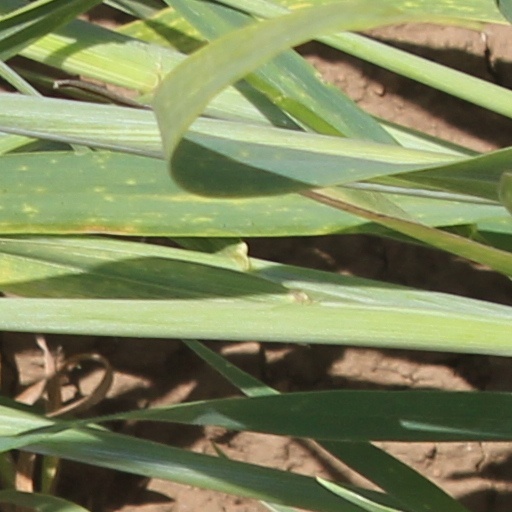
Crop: wheat